Hell's Four Hundred

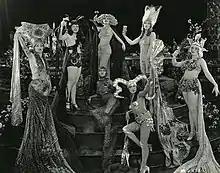

Hell's Four Hundred, sometimes listed as Hell's 400, is a 1926 American silent drama film directed by John Griffith Wray and starring Margaret Livingston, Harrison Ford, and Henry Kolker. An allegorical dream sequence towards the end of the film where the Vance character visualizes her sins as monsters was shot using two-strip Technicolor.